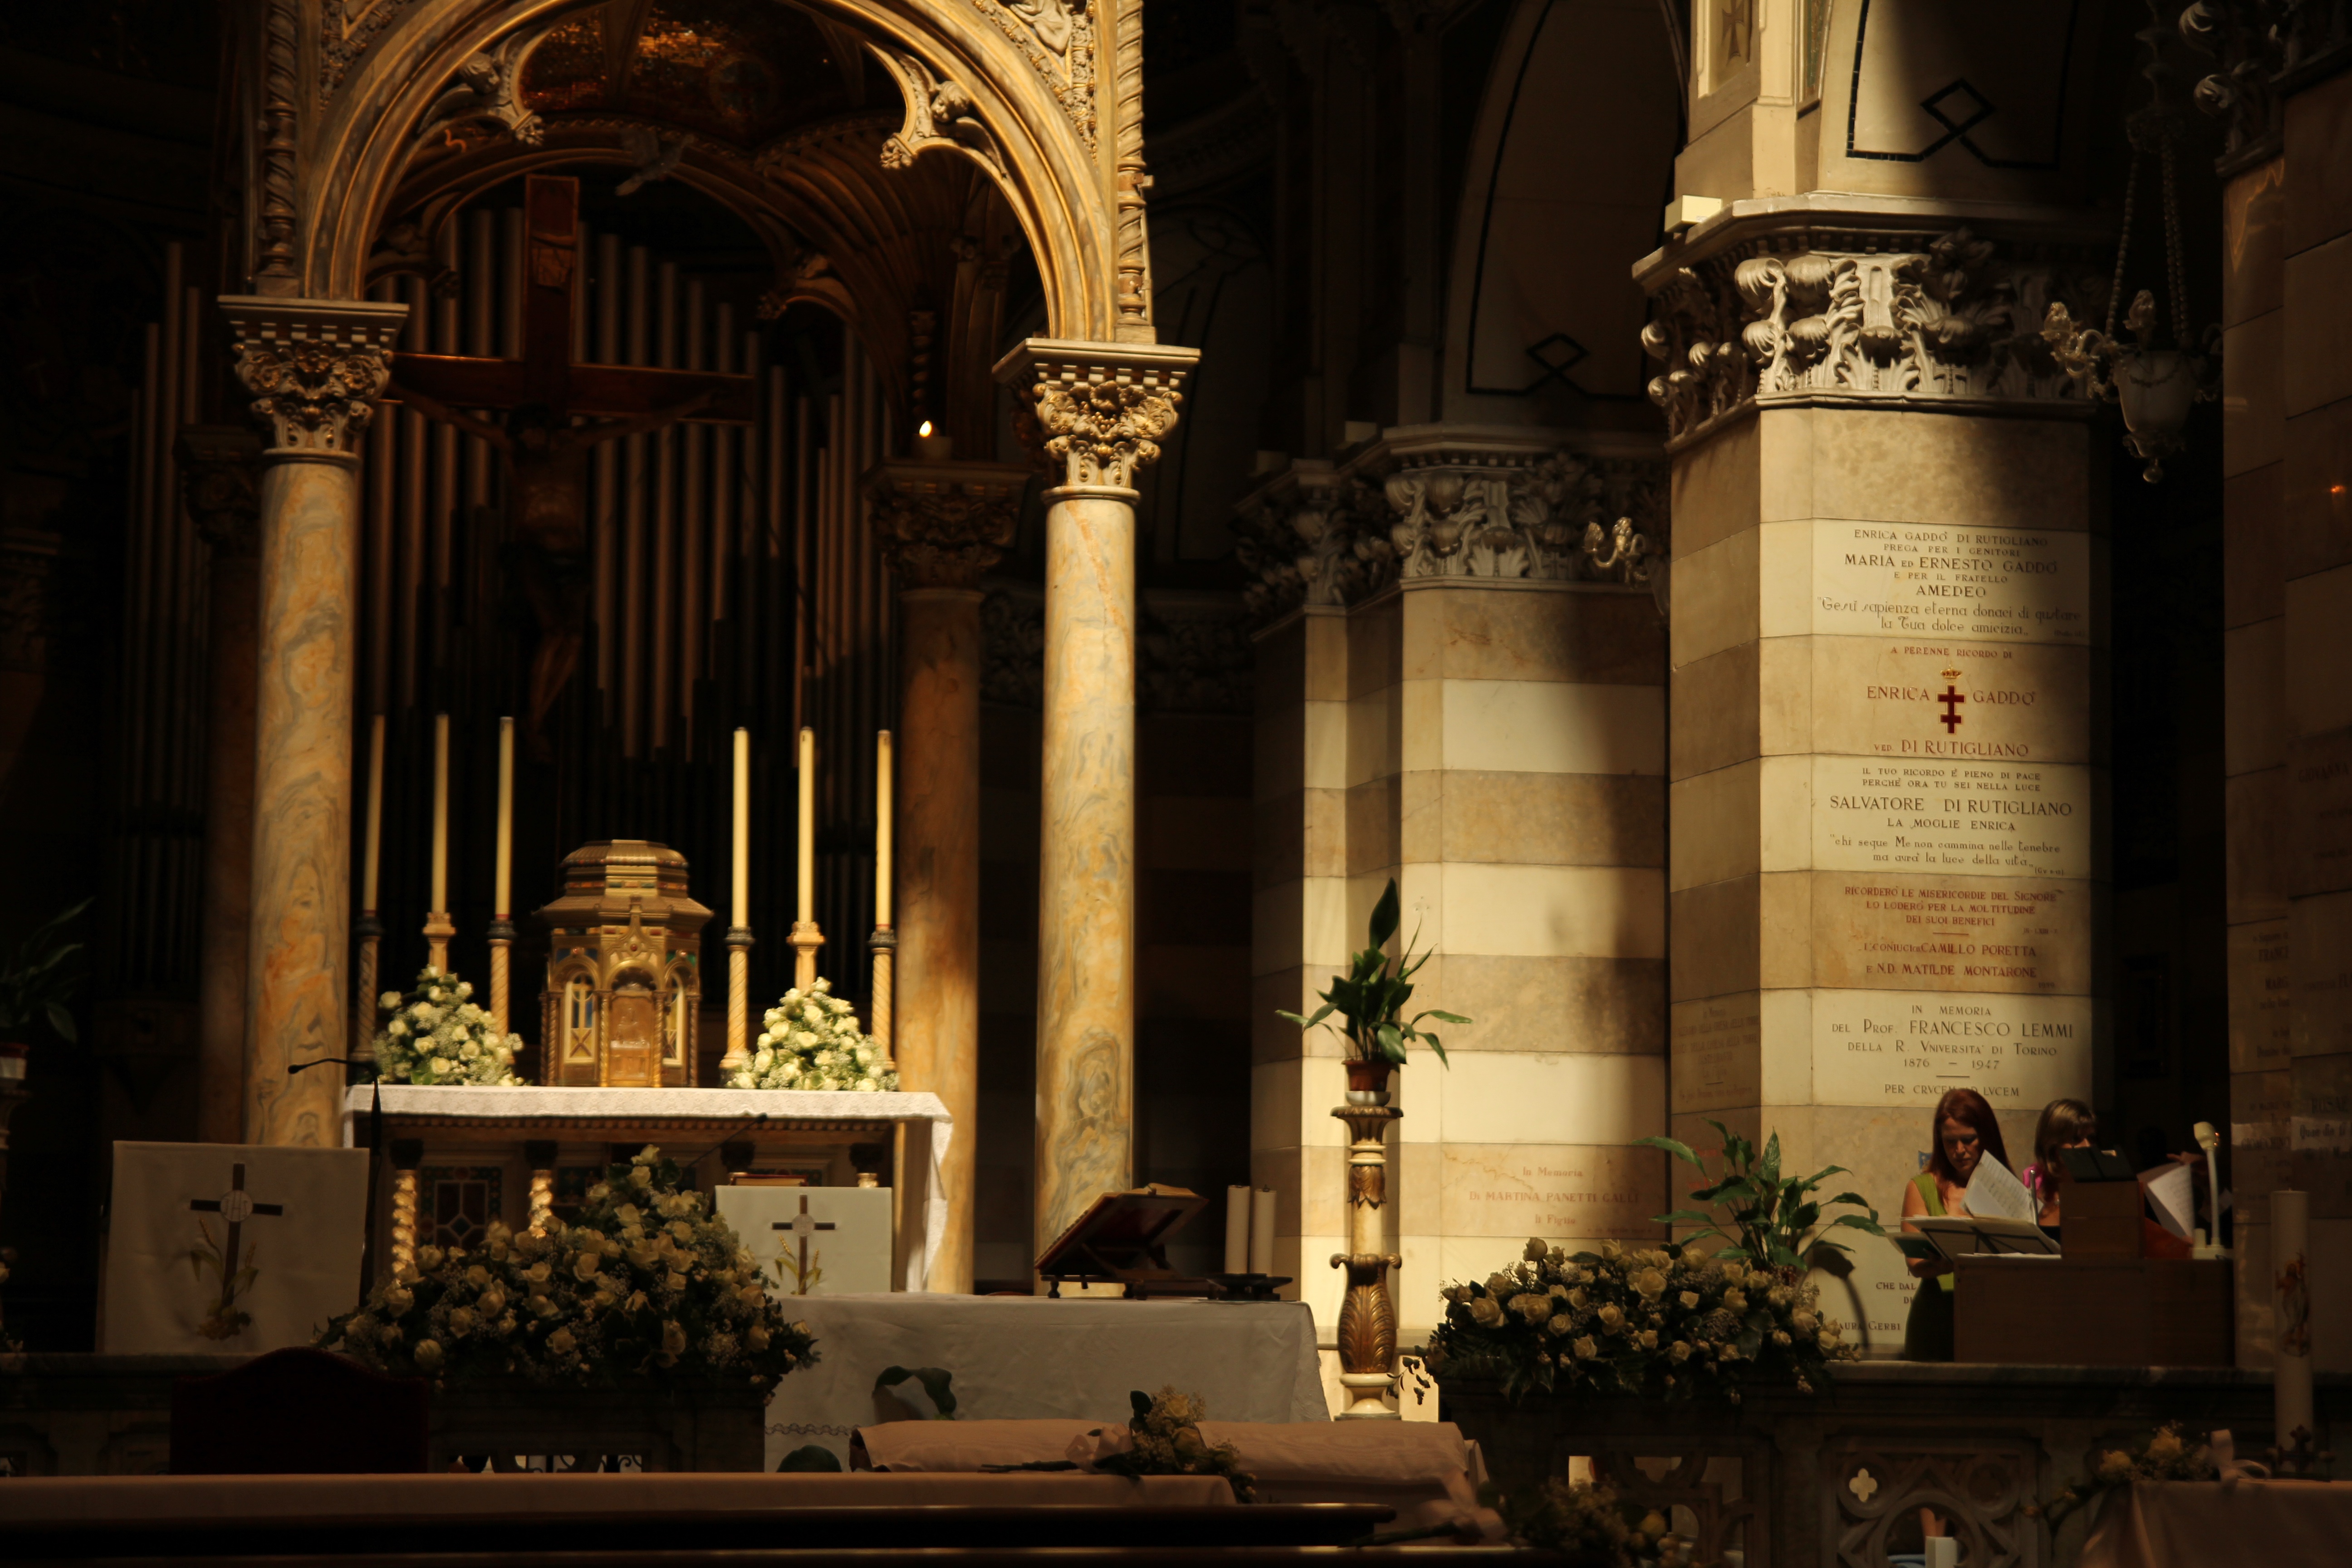
architecture, building, palace, column, church, cathedral, place of worship, temple, altar, ancient history